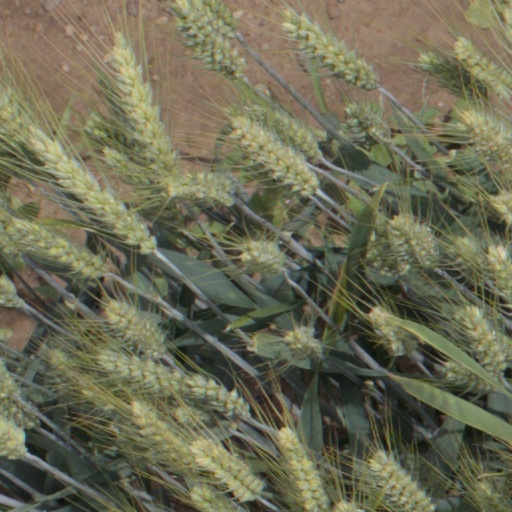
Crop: wheat